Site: brandenburg
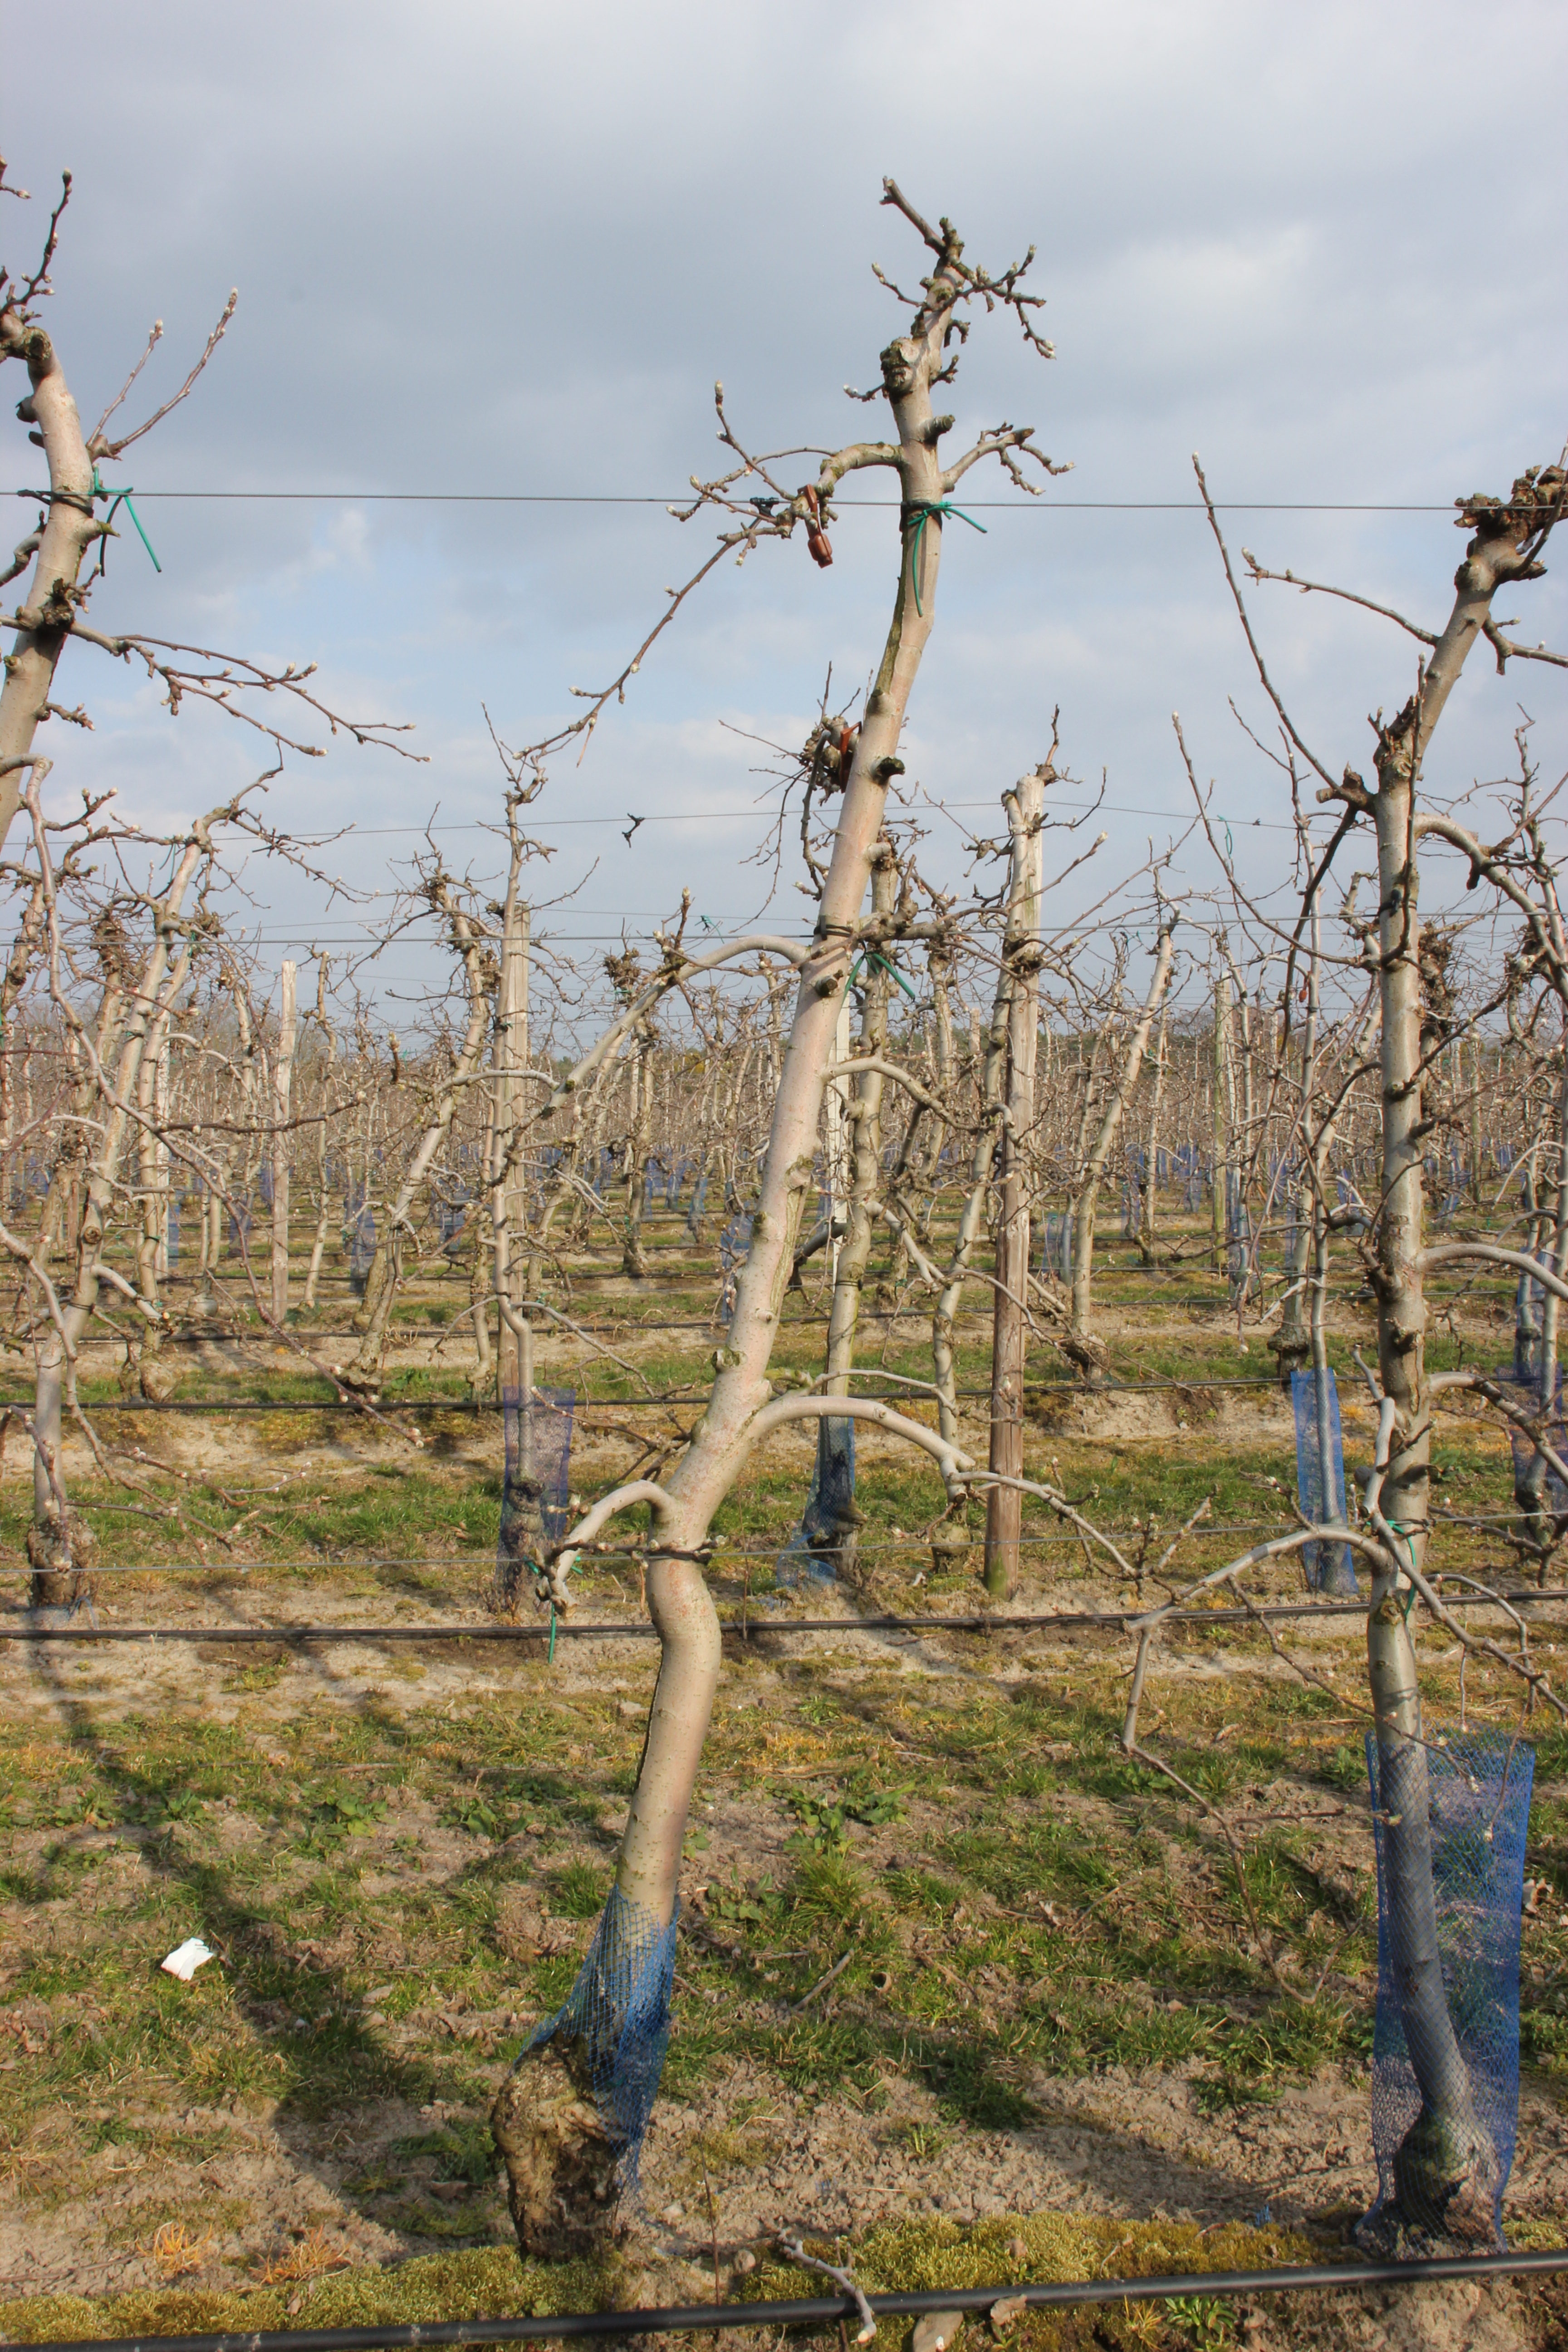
Growth stage (BBCH 03): Bud development